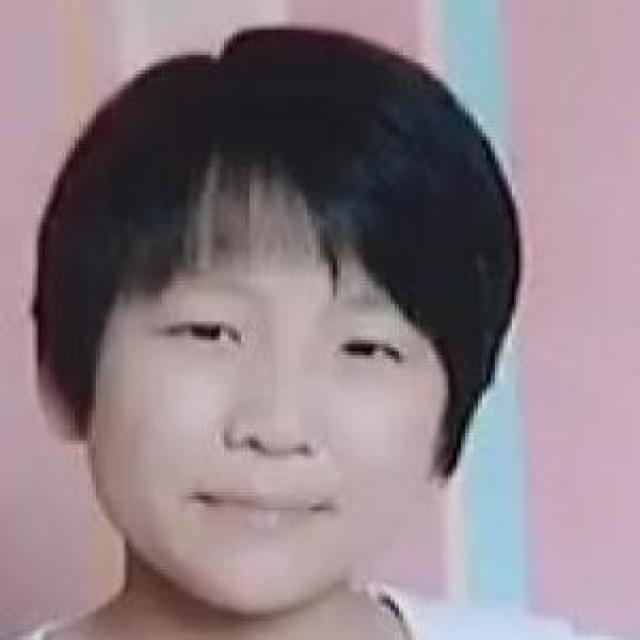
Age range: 0-12